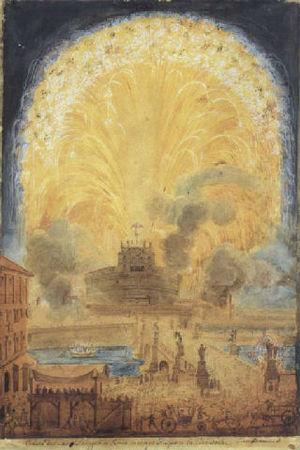
Cet article liste des personnalités italiennes qui se sont illustrées en France au cours de l'histoire, par ordre chronologique.